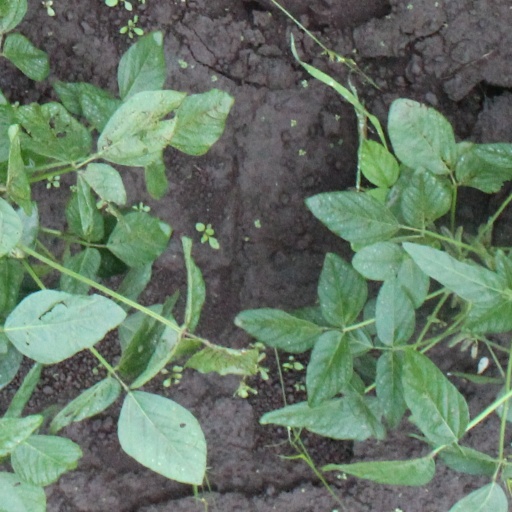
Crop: soybean